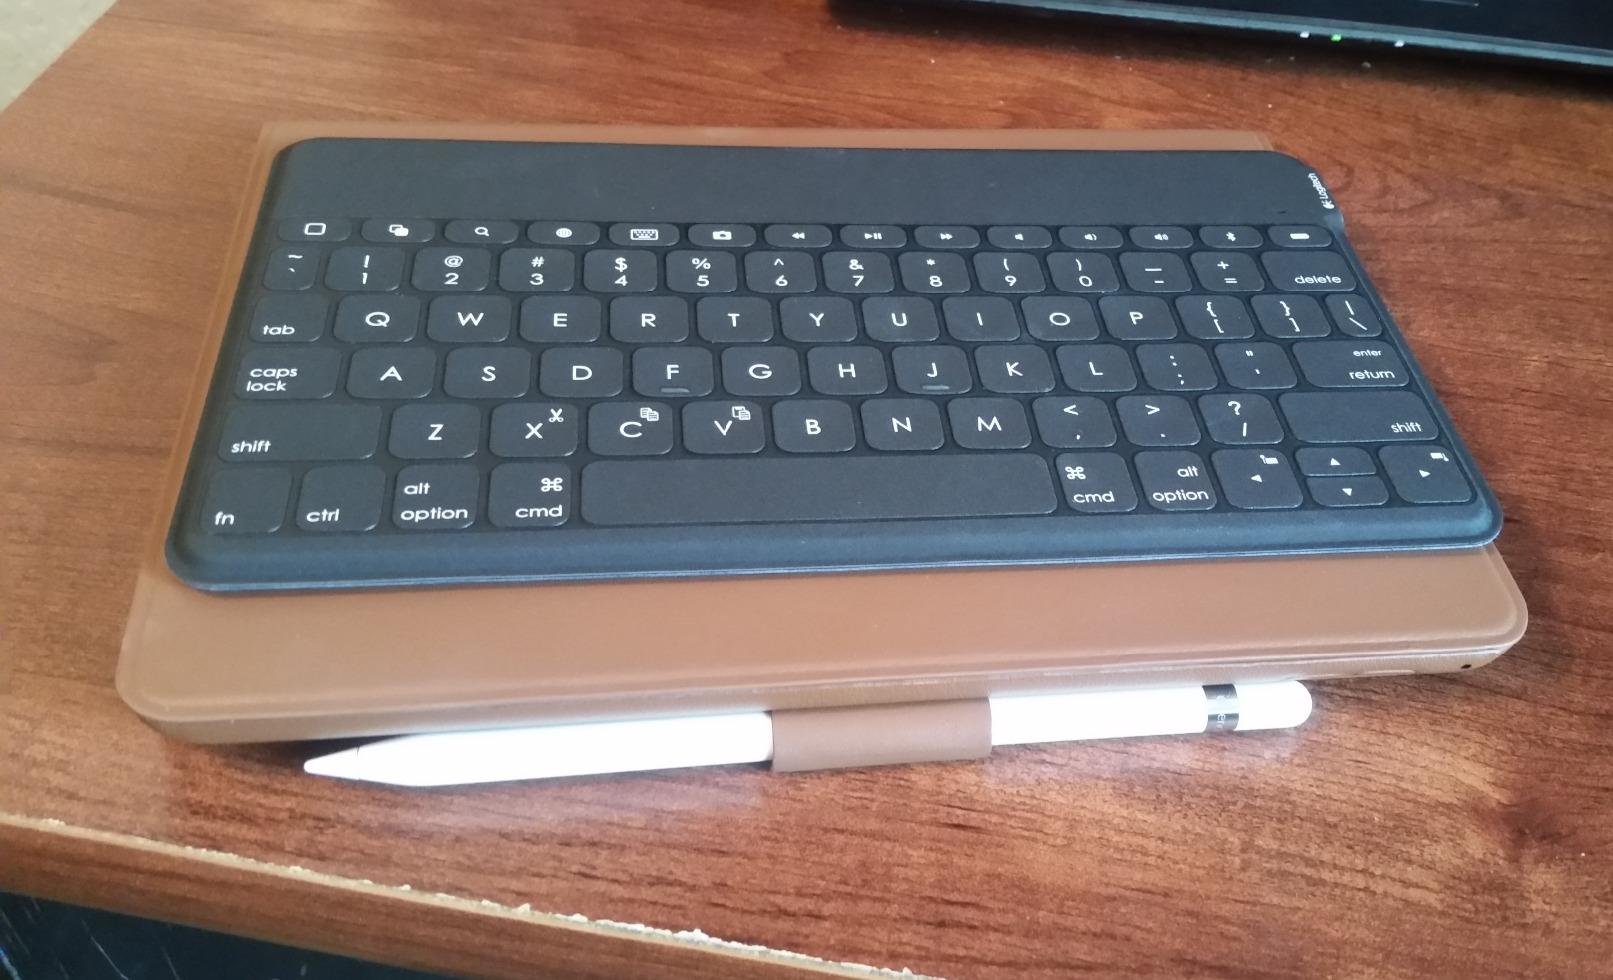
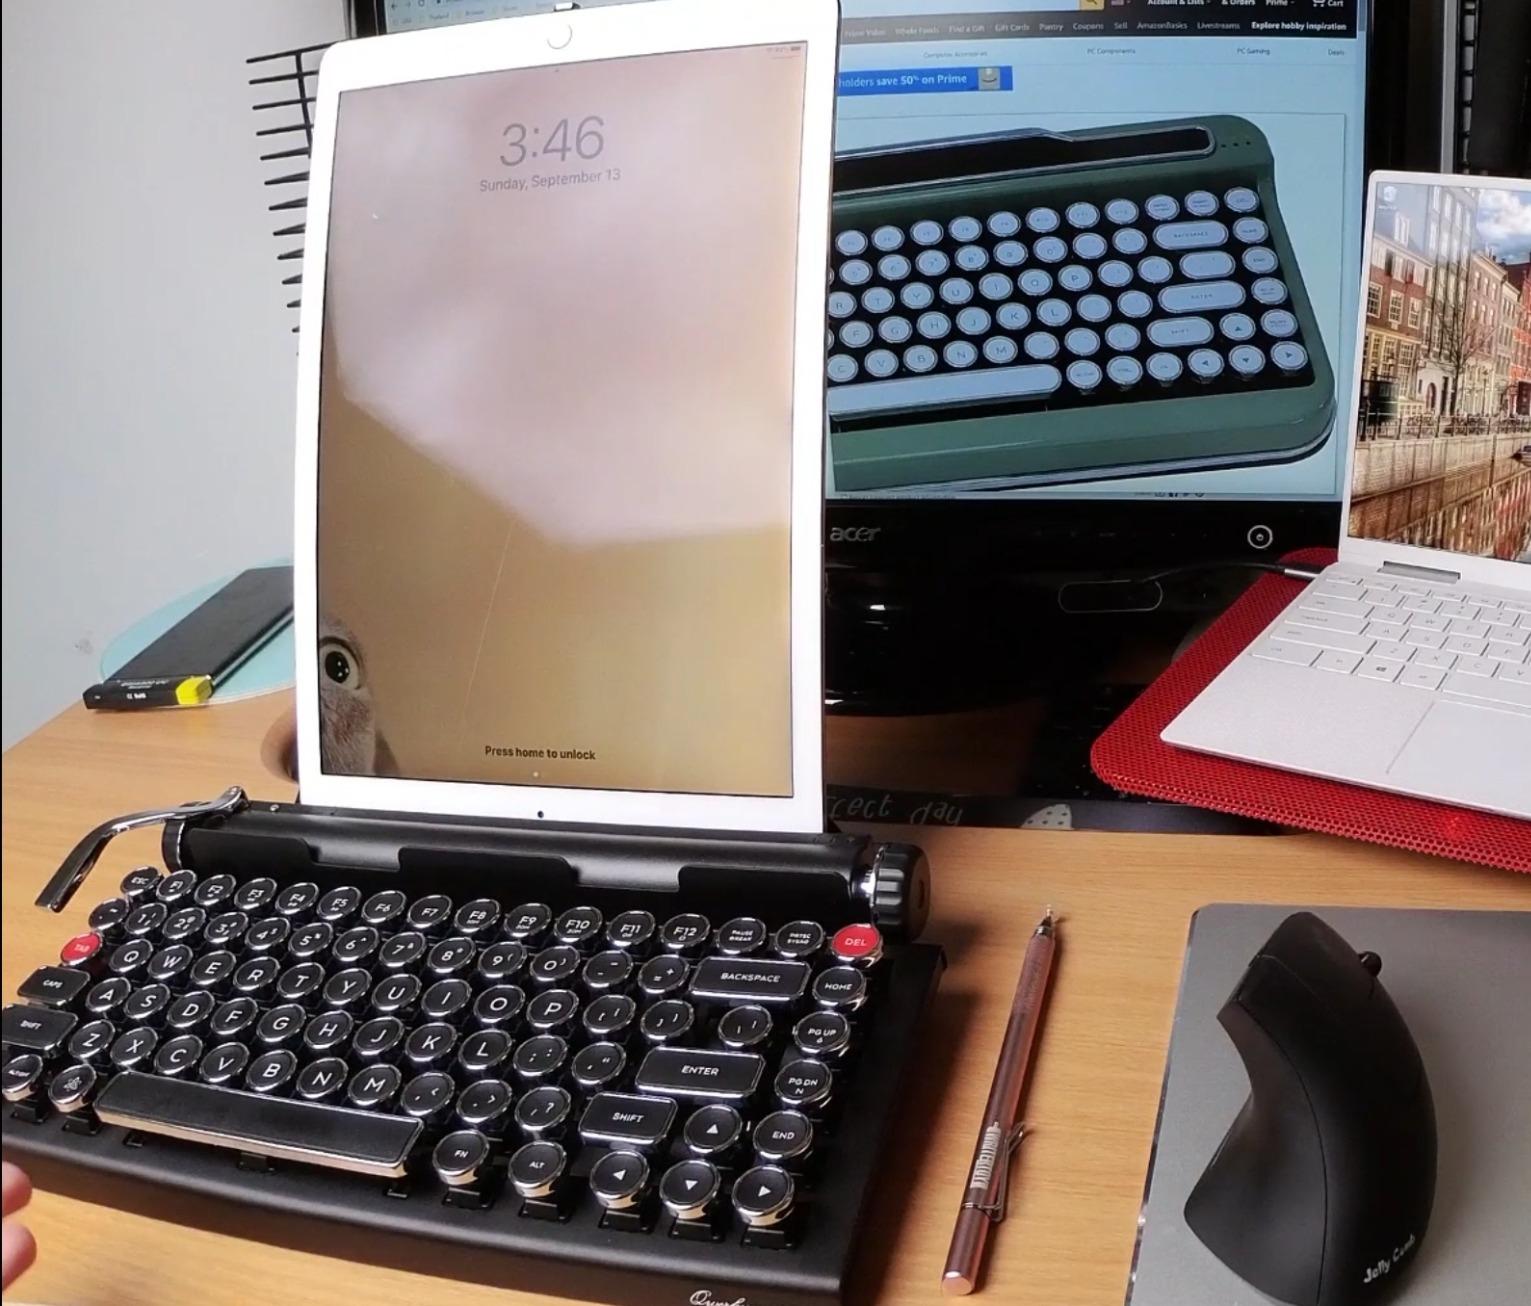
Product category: keyboard
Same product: no